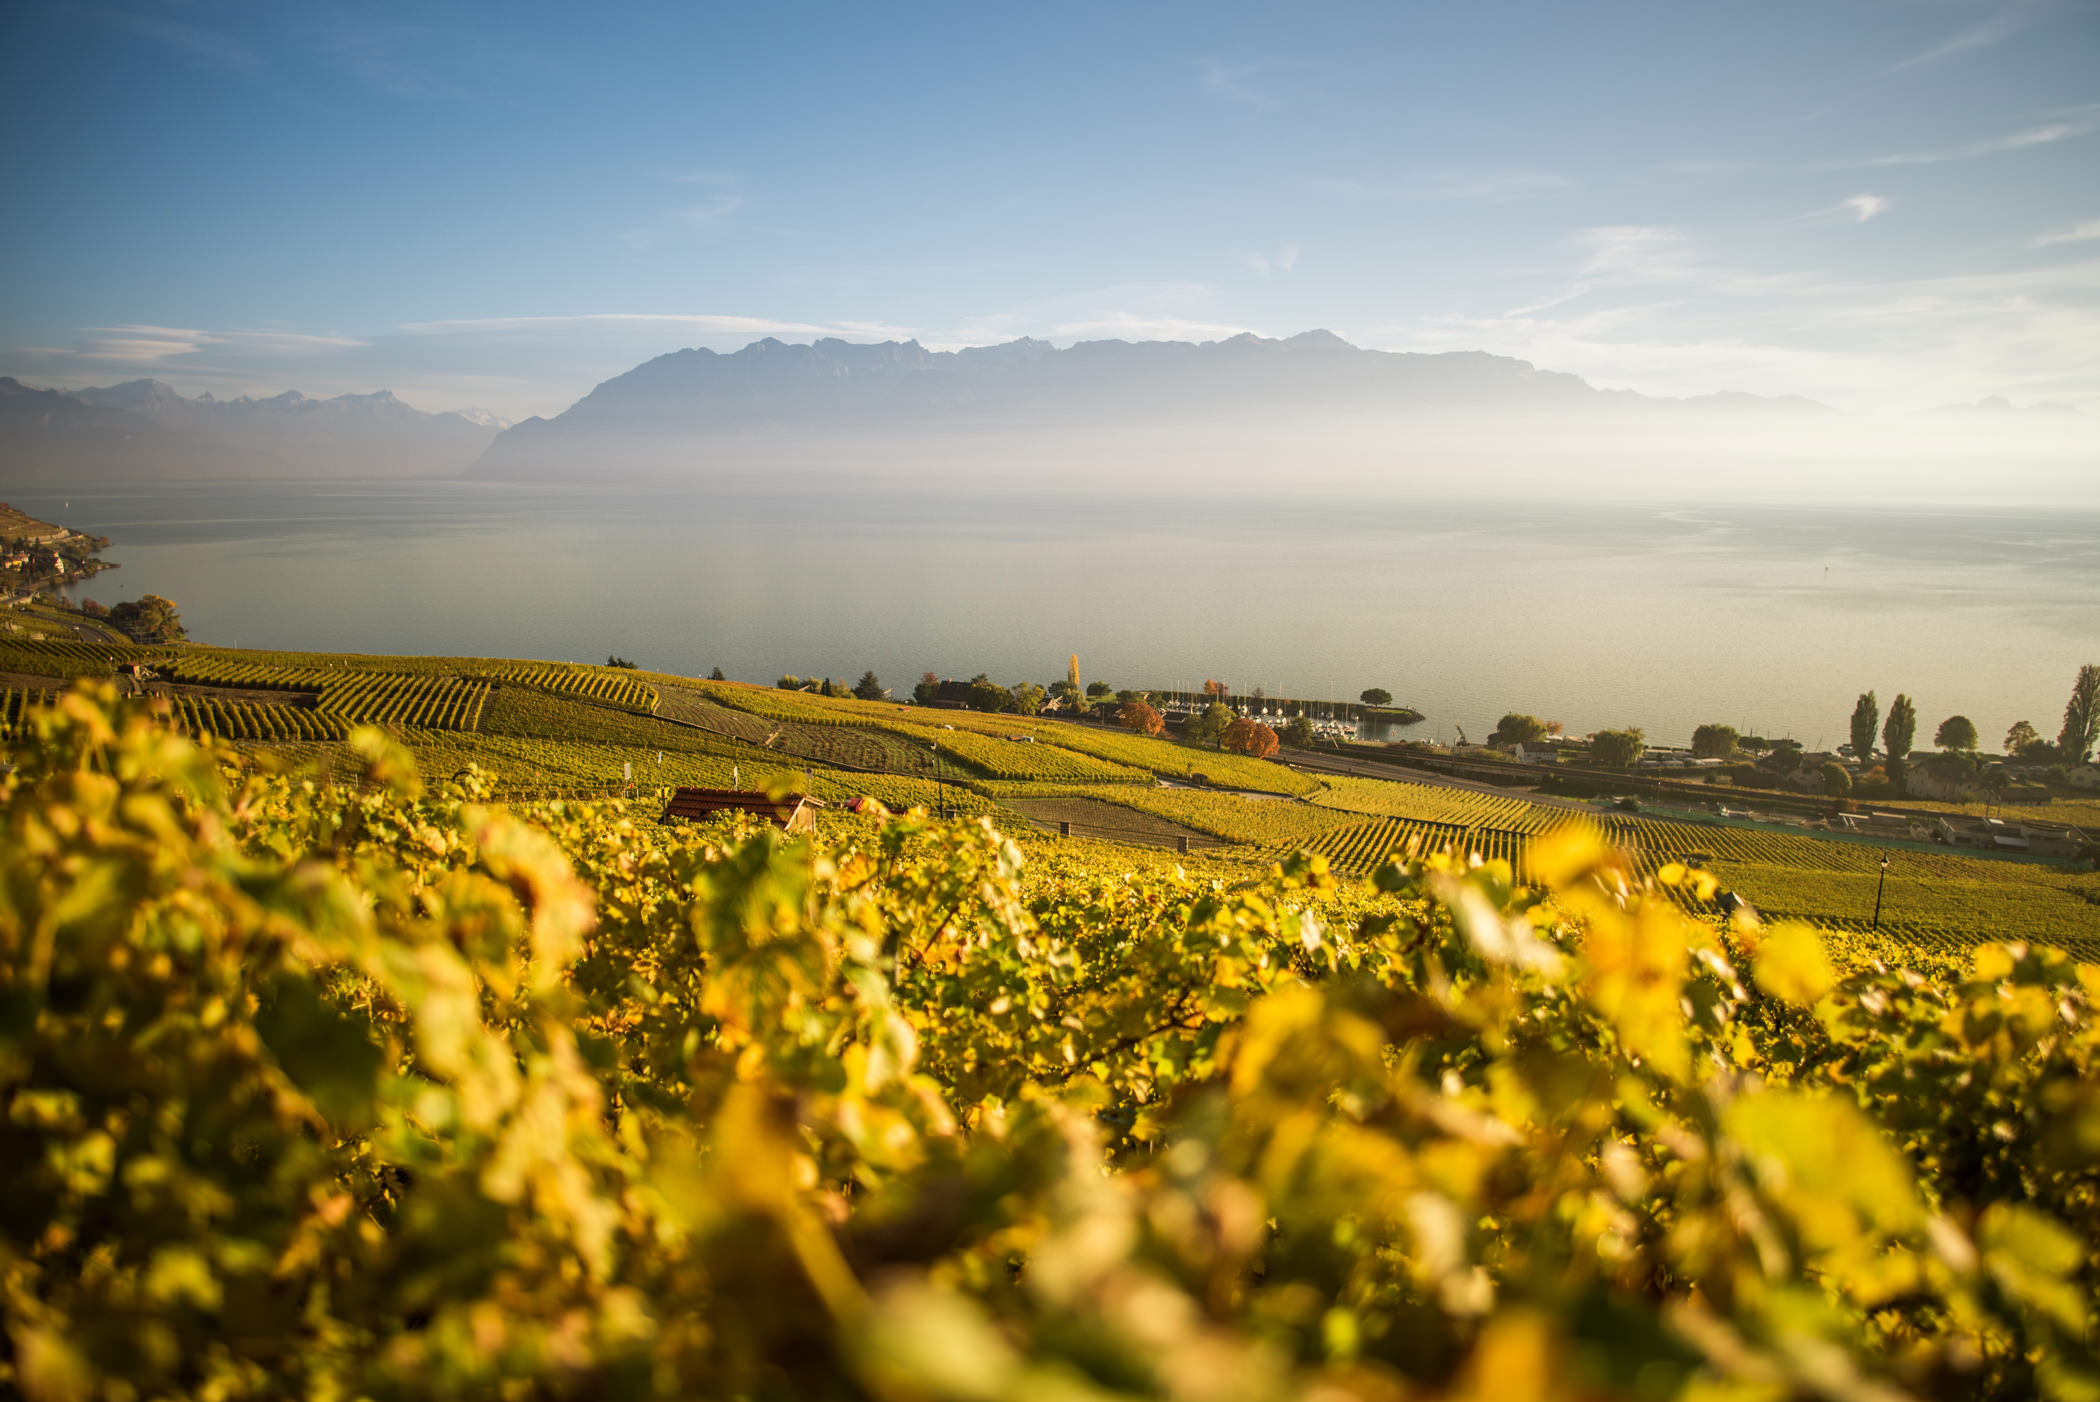
sky, nature, yellow, natural landscape, field, atmospheric phenomenon, morning, hill, spring, sunlight, meadow, rural area, landscape, grassland, canola, cloud, grass, plain, plant, mountain, wildflower, summer, flower, evening, horizon, hill station, agriculture, crop, valley, mountain range, pasture, sunrise, plantation, farm, prairie, mustard and cabbage family, rapeseed, road, tourism, sunset